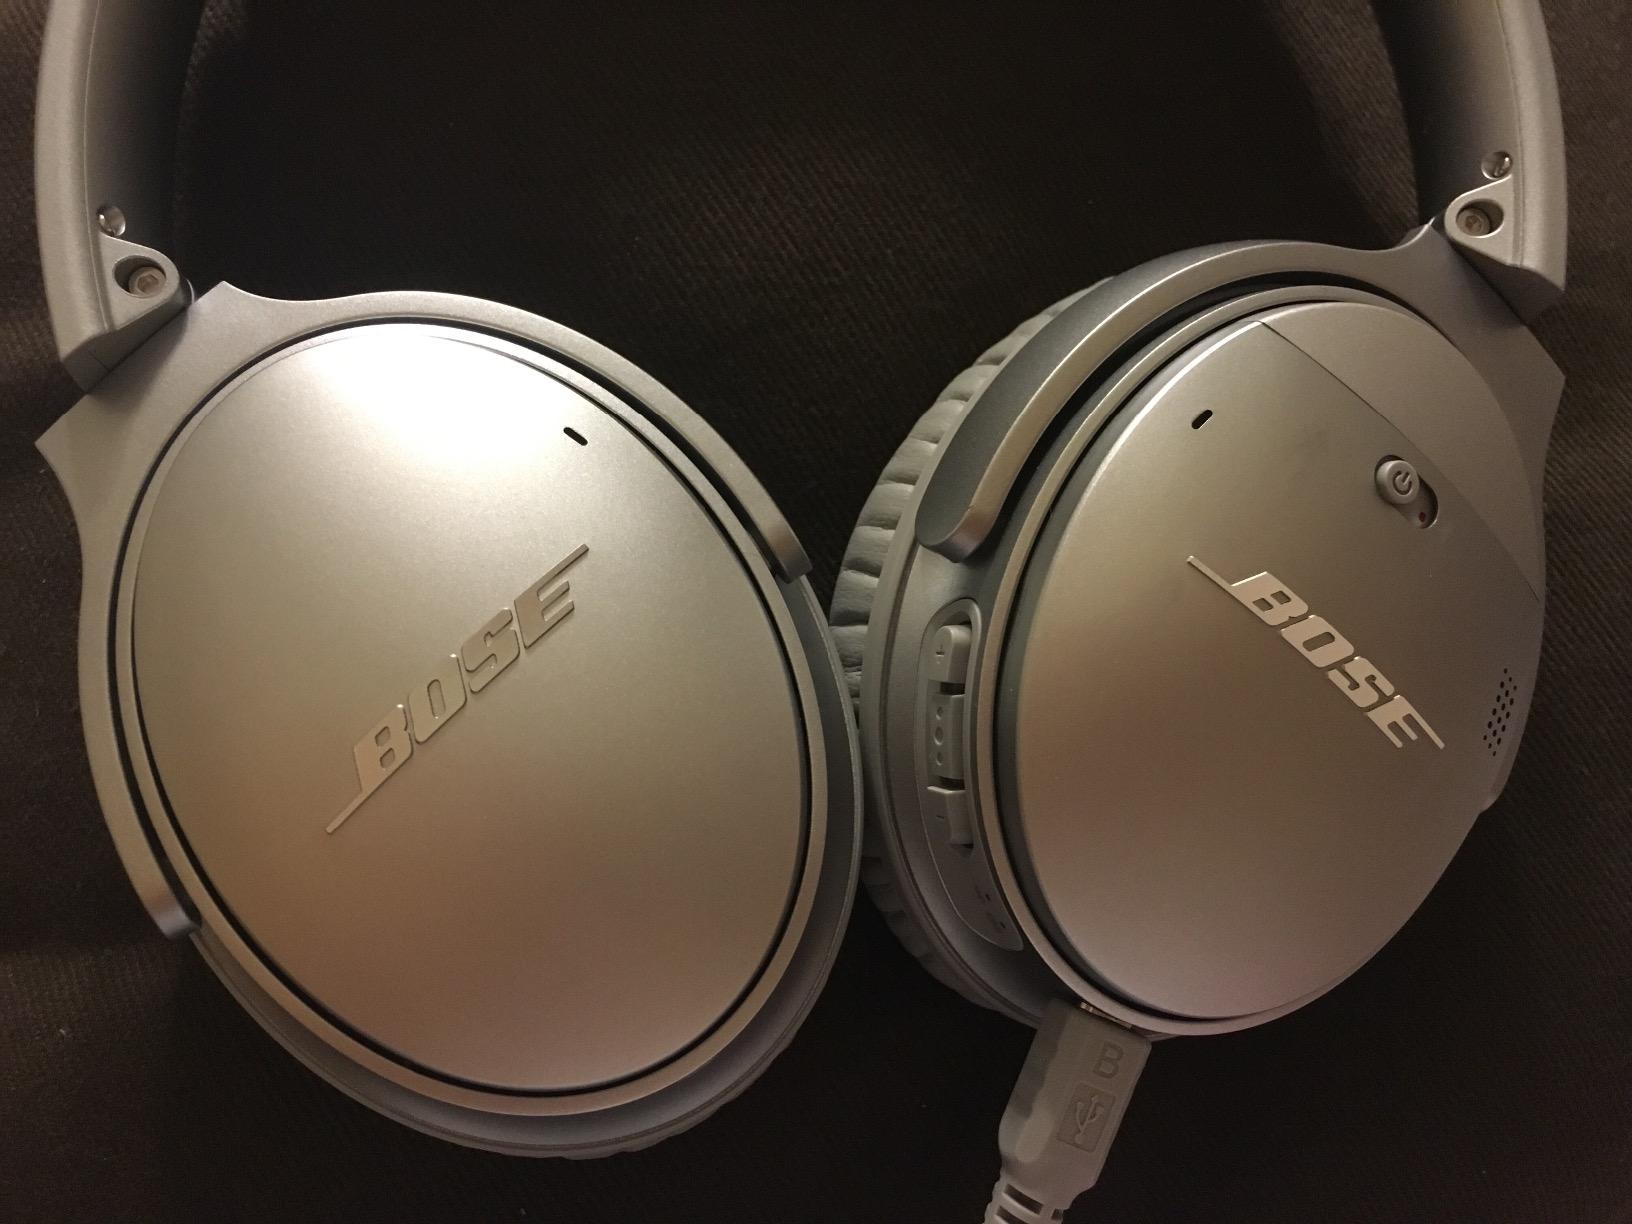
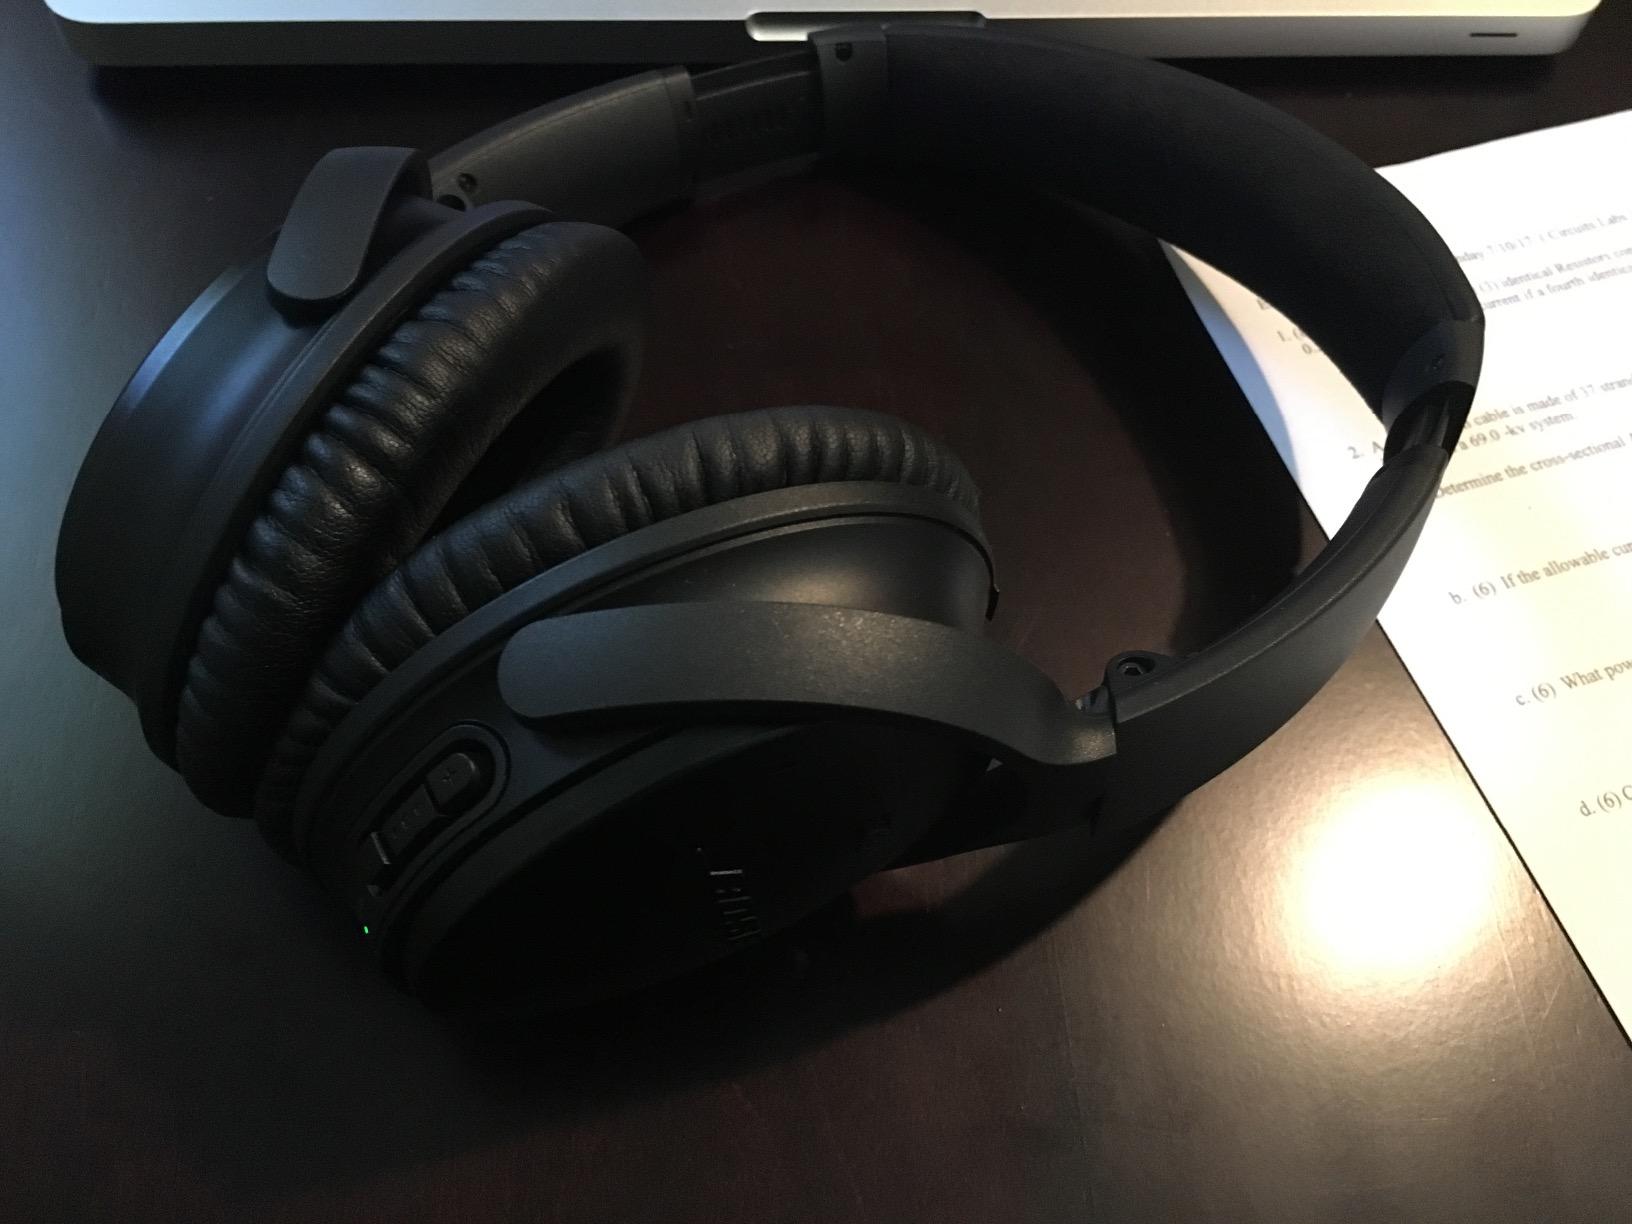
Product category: headphones
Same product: no